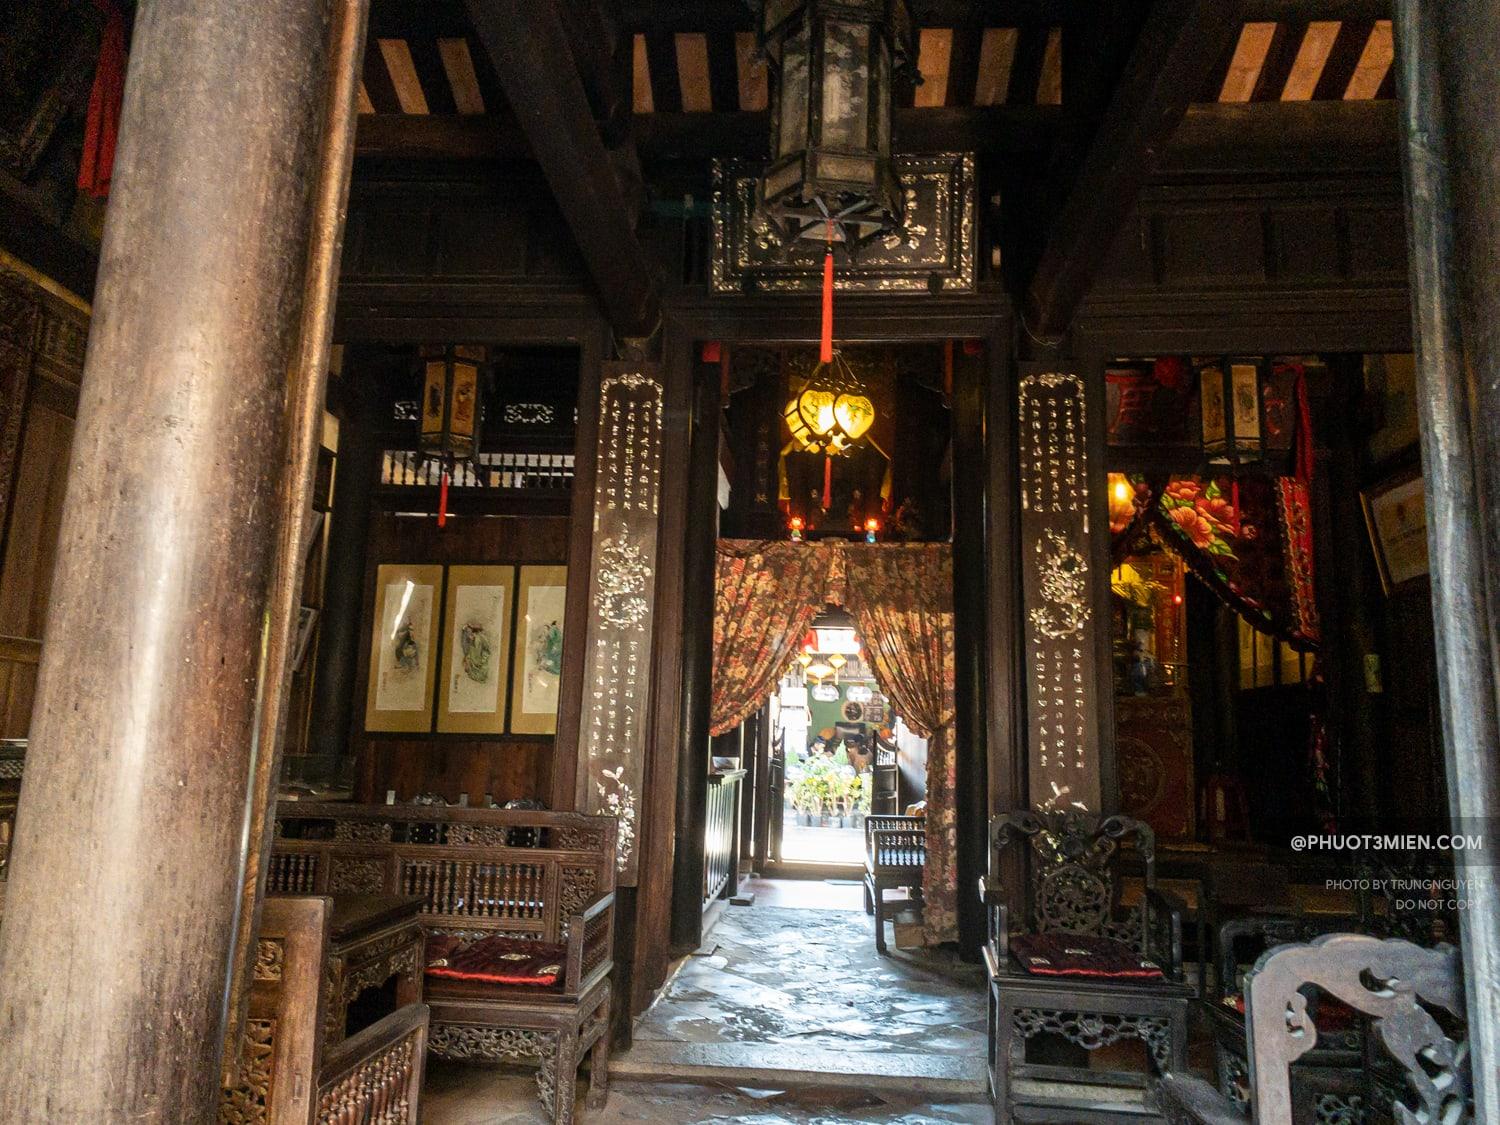
có một căn nhà gỗ xuất hiện ở trong bức ảnh